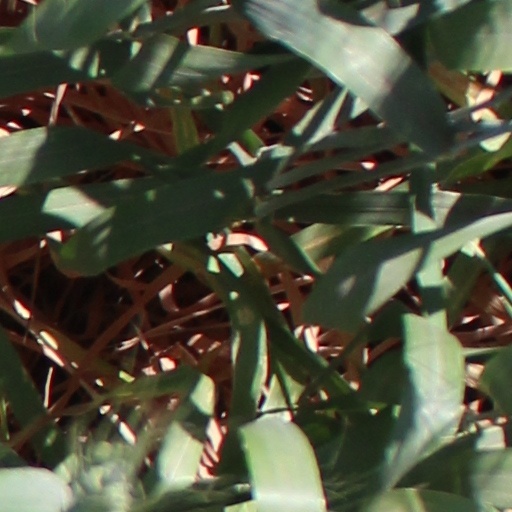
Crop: wheat